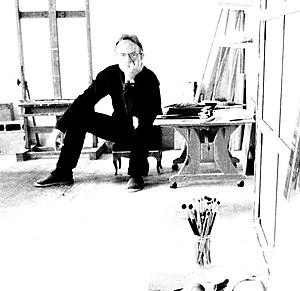
Denis Frémond dans son atelier en 2007.
Denis Frémond, né au Havre le 16 avril 1950, est un peintre français.